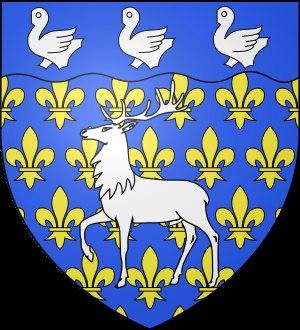
Le cerf dans la culture est présent dans de nombreux récits, contes ou légendes, chez tous les peuples qui l'ont côtoyé ou chassé depuis la préhistoire. Il a donc joué un rôle important du Maghreb, de l'Europe, de l'Asie et via le Détroit de Béring, de l'Amérique du Nord. Ce sont les bois qui ornent son front qui en ont fait un animal mythique par leur majesté et leur renouvellement périodique considéré comme un symbole de fertilité, de la mort et de la renaissance. La puissance de son brame et le caractère tumultueux de ses amours s'ajoutent au mythe et témoignent du renouvellement continu de la vie dans de nombreuses traditions religieuses. Ce fut l'un des animaux les plus représentés de la Préhistoire, à l'Antiquité puis au cours du Moyen Âge dans les miniatures et enluminures ornant une grande partie des livres et traités de chasse lui ont été consacrés.